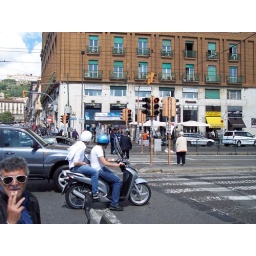
The first street you have to cross from the port in Naples, Italy. It's like playing the video game Frogger.